The Kite Runner

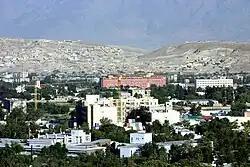
Wazir Akbar Khan neighborhood in Kabul, setting of Part I

Amir, a well-to-do Pashtun boy, and Hassan, a Hazara boy who is the son of Ali, Amir's father's servant, spend their days kite fighting in the hitherto peaceful city of Kabul. Hassan is a successful "kite runner" for Amir; he knows where the kite will land without watching it. Both boys are motherless: Amir's mother died in childbirth, while Hassan's mother, Sanaubar, simply abandoned him and Ali. Amir's father, a wealthy merchant Amir affectionately refers to as "Baba," loves both boys. He makes a point of buying Hassan exactly the same things as Amir, to Amir's annoyance. He even pays to have Hassan's cleft lip surgically corrected. On the other hand, Baba is often critical of Amir, considering him weak and lacking in courage, even threatening to physically punish him when he complains about Hassan. Amir finds a kinder fatherly figure in Rahim Khan, Baba's closest friend, who understands him and supports his interest in writing, whereas Baba considers that interest to be worthy only of females. In a rare moment, when Amir is sitting on Baba's lap rather than being shooed away as a bother, he asks why his father drinks alcohol, which is forbidden by Islam. Baba tells him that the Mullahs are hypocrites and the only real sin is theft which takes many forms, the worst being having an affair.